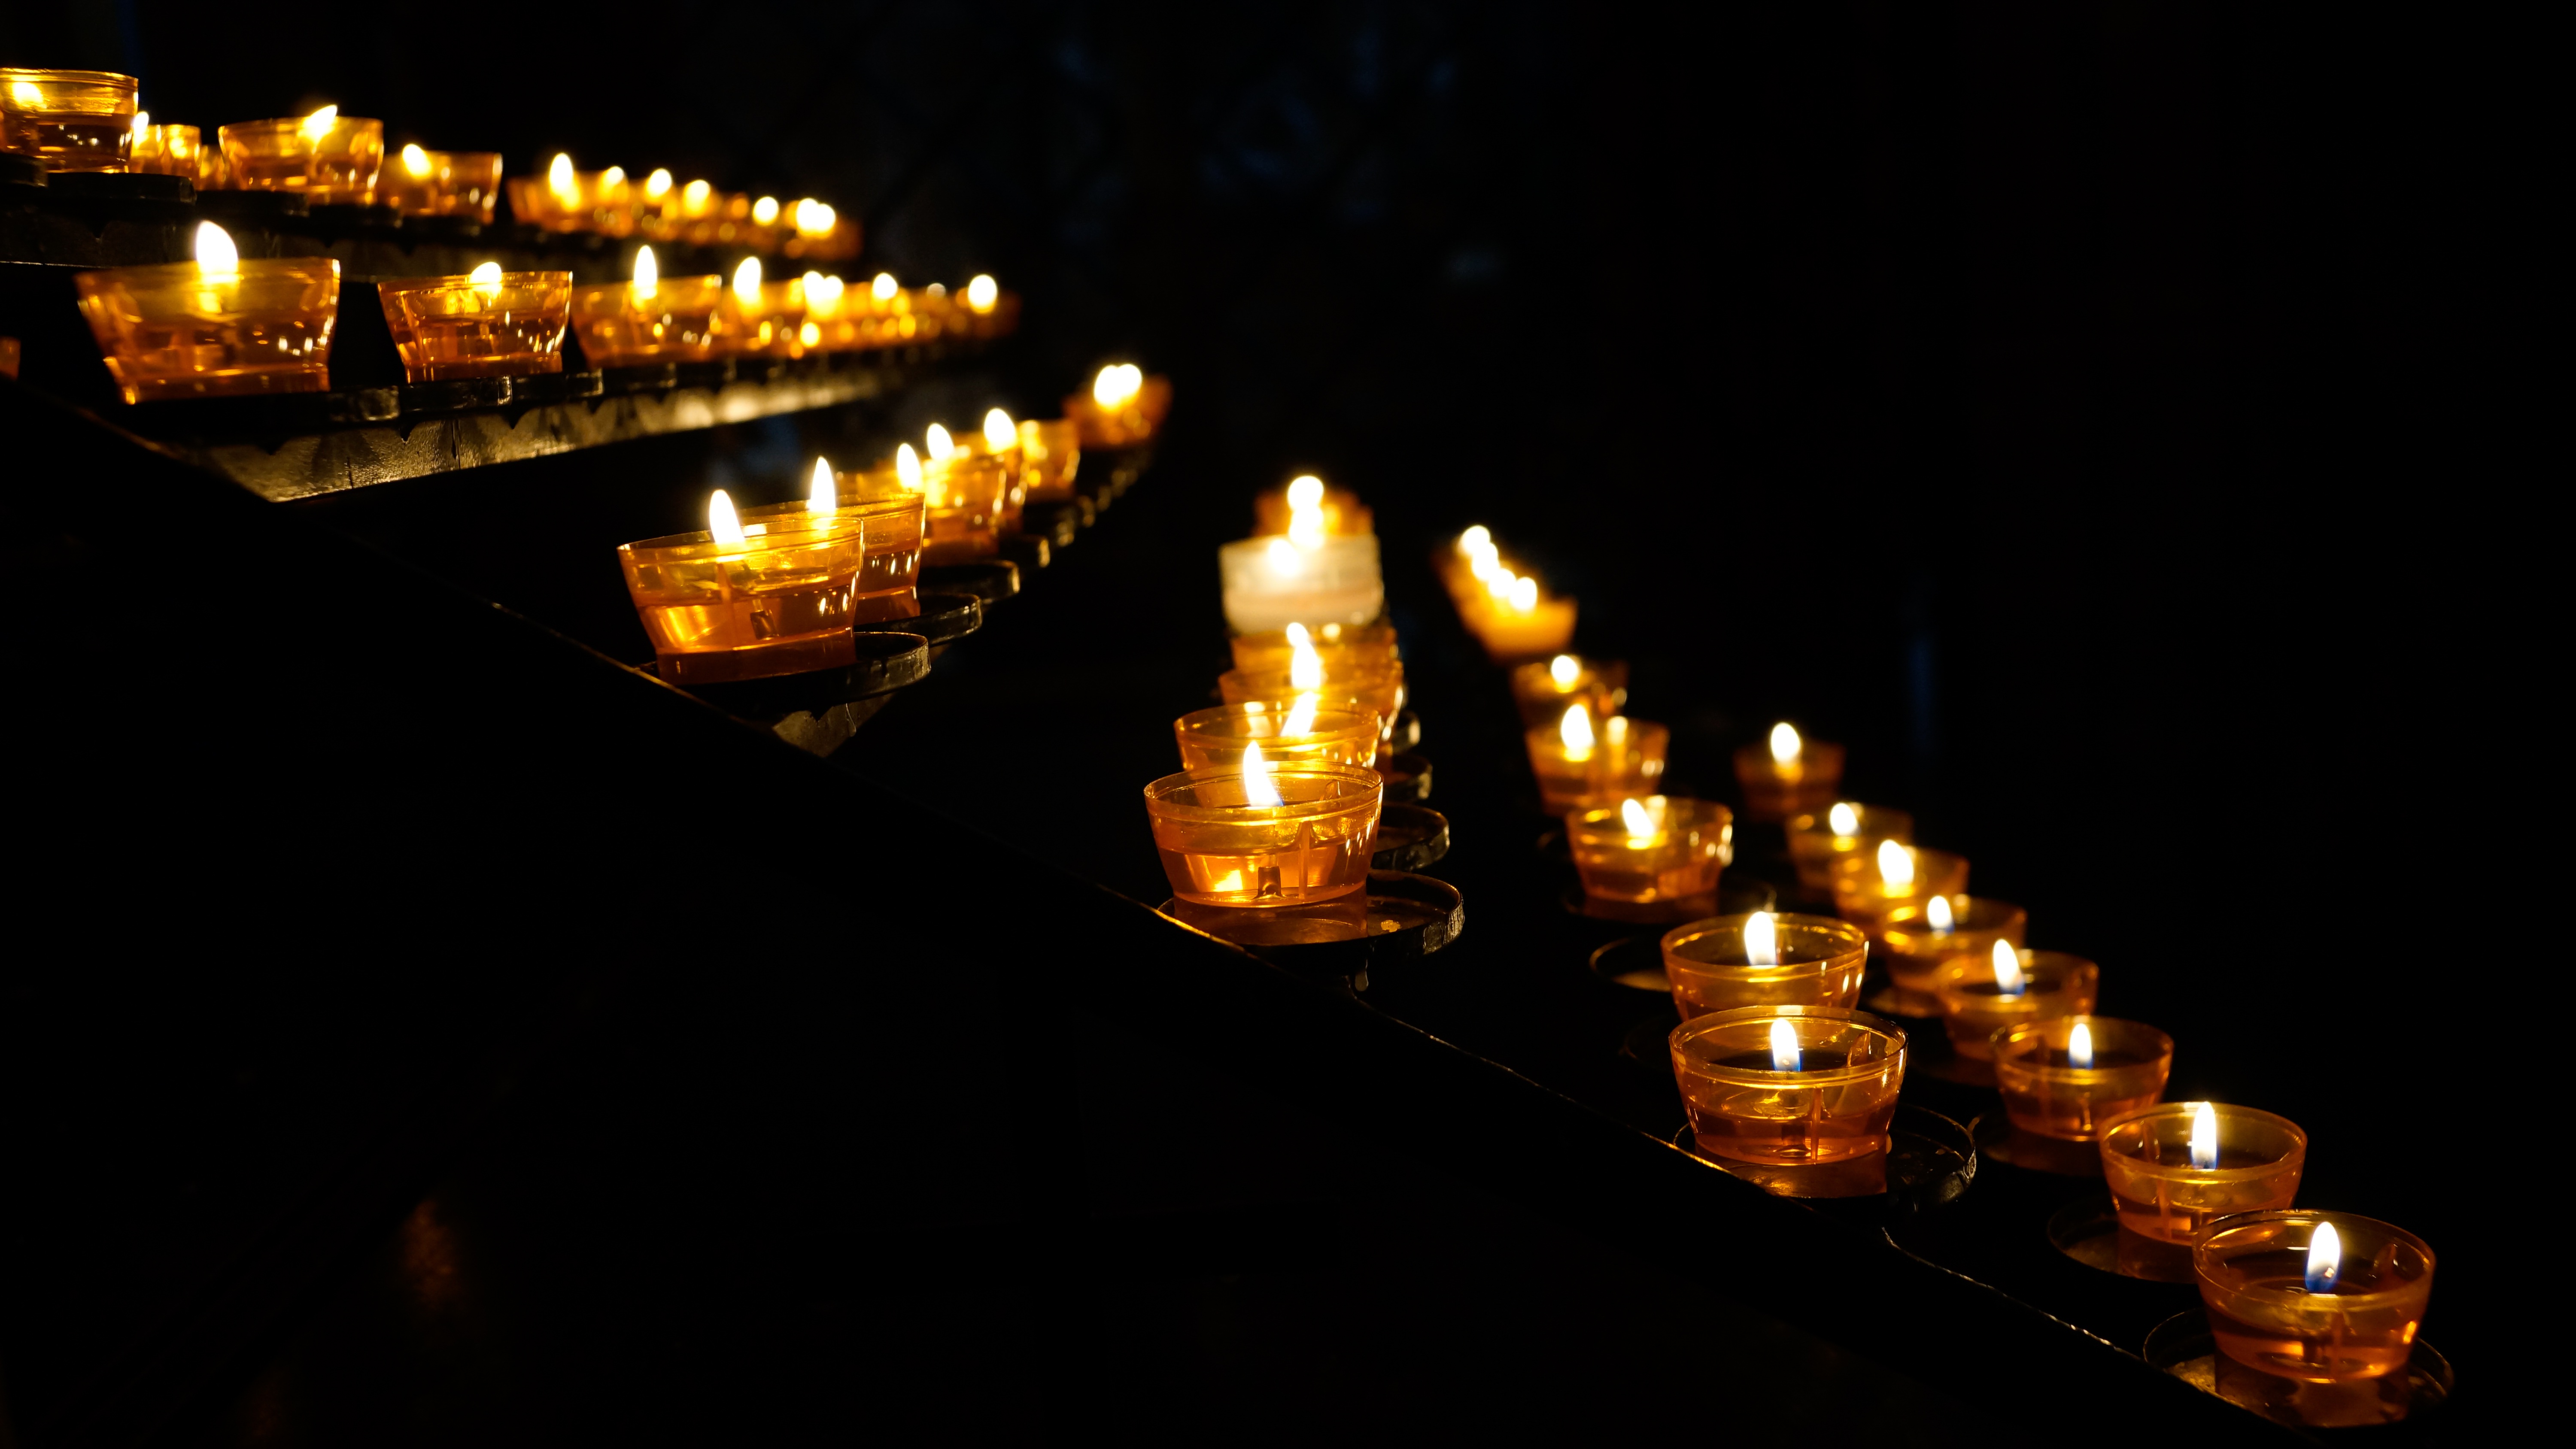
light, glowing, night, reflection, flame, religion, darkness, church, lighting, christmas decoration, religious, candles, meditation, burning, faith, prayer, candlelight, sacrificial lights, spirituality, tea lights, christmas lights